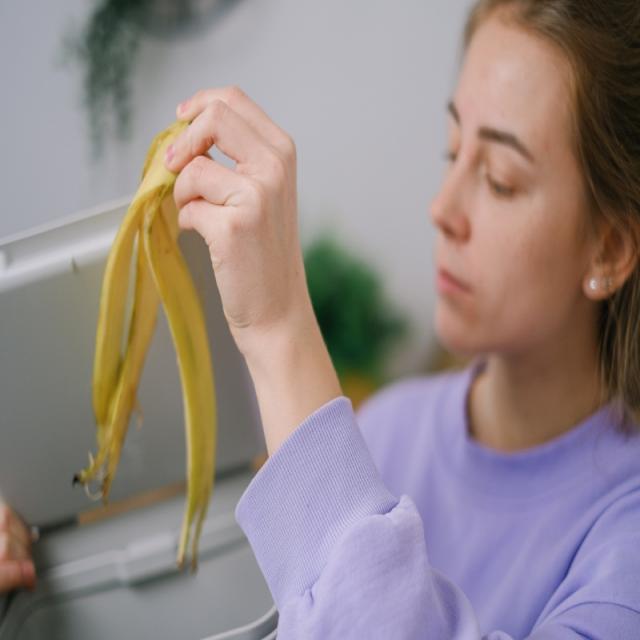
Label: bananas